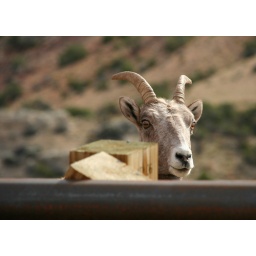
He was peeking over the highway guard rail. These animals have the strangest eyes.